1421

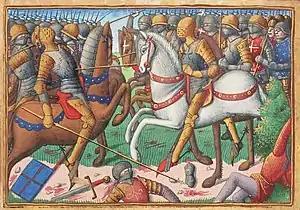
March 22: The English Army is defeated by French and Scottish troops in the Battle of Baugé.

Year 1421 (MCDXXI) was a common year starting on Wednesday of the Julian calendar.